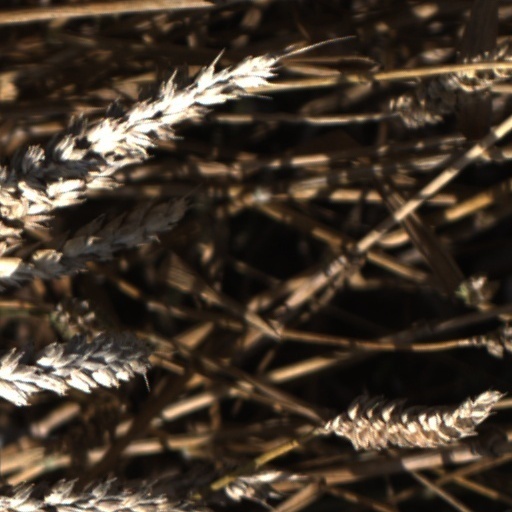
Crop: wheat